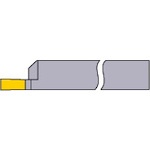
三菱　ろう付け工具突切りバイト　４３形　ステンレス鋼材種　ＵＴＩ２０Ｔ　43-5　1 個
カタログ品番：43-5 仕様：●ろう付け工具突切りバイト43形超硬
Brand: 三菱マテリアル（株）
Category: Hardware > Tool Accessories > Cutter Accessories > Nibbler Dies